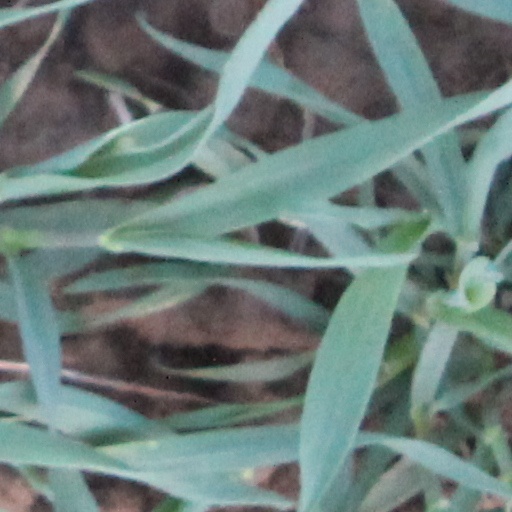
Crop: wheat